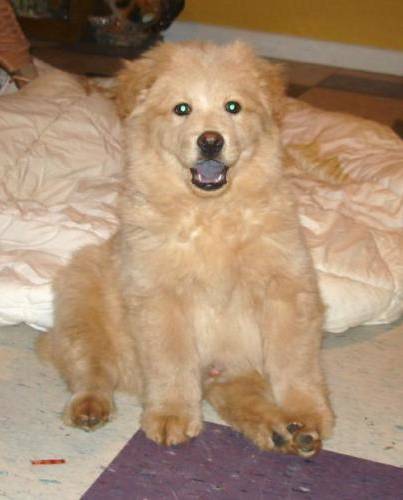
Label: dog